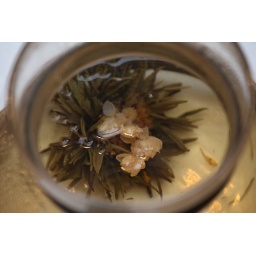
green tea dragon pearl after 3 min. in hot water